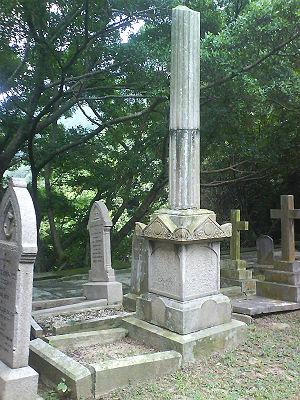
Yeung Ku-wan est un révolutionnaire chinois de la fin de la dynastie Qing.